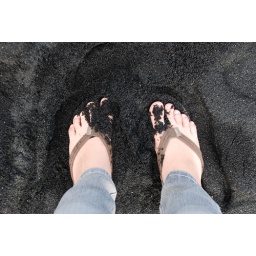
feet in black sand